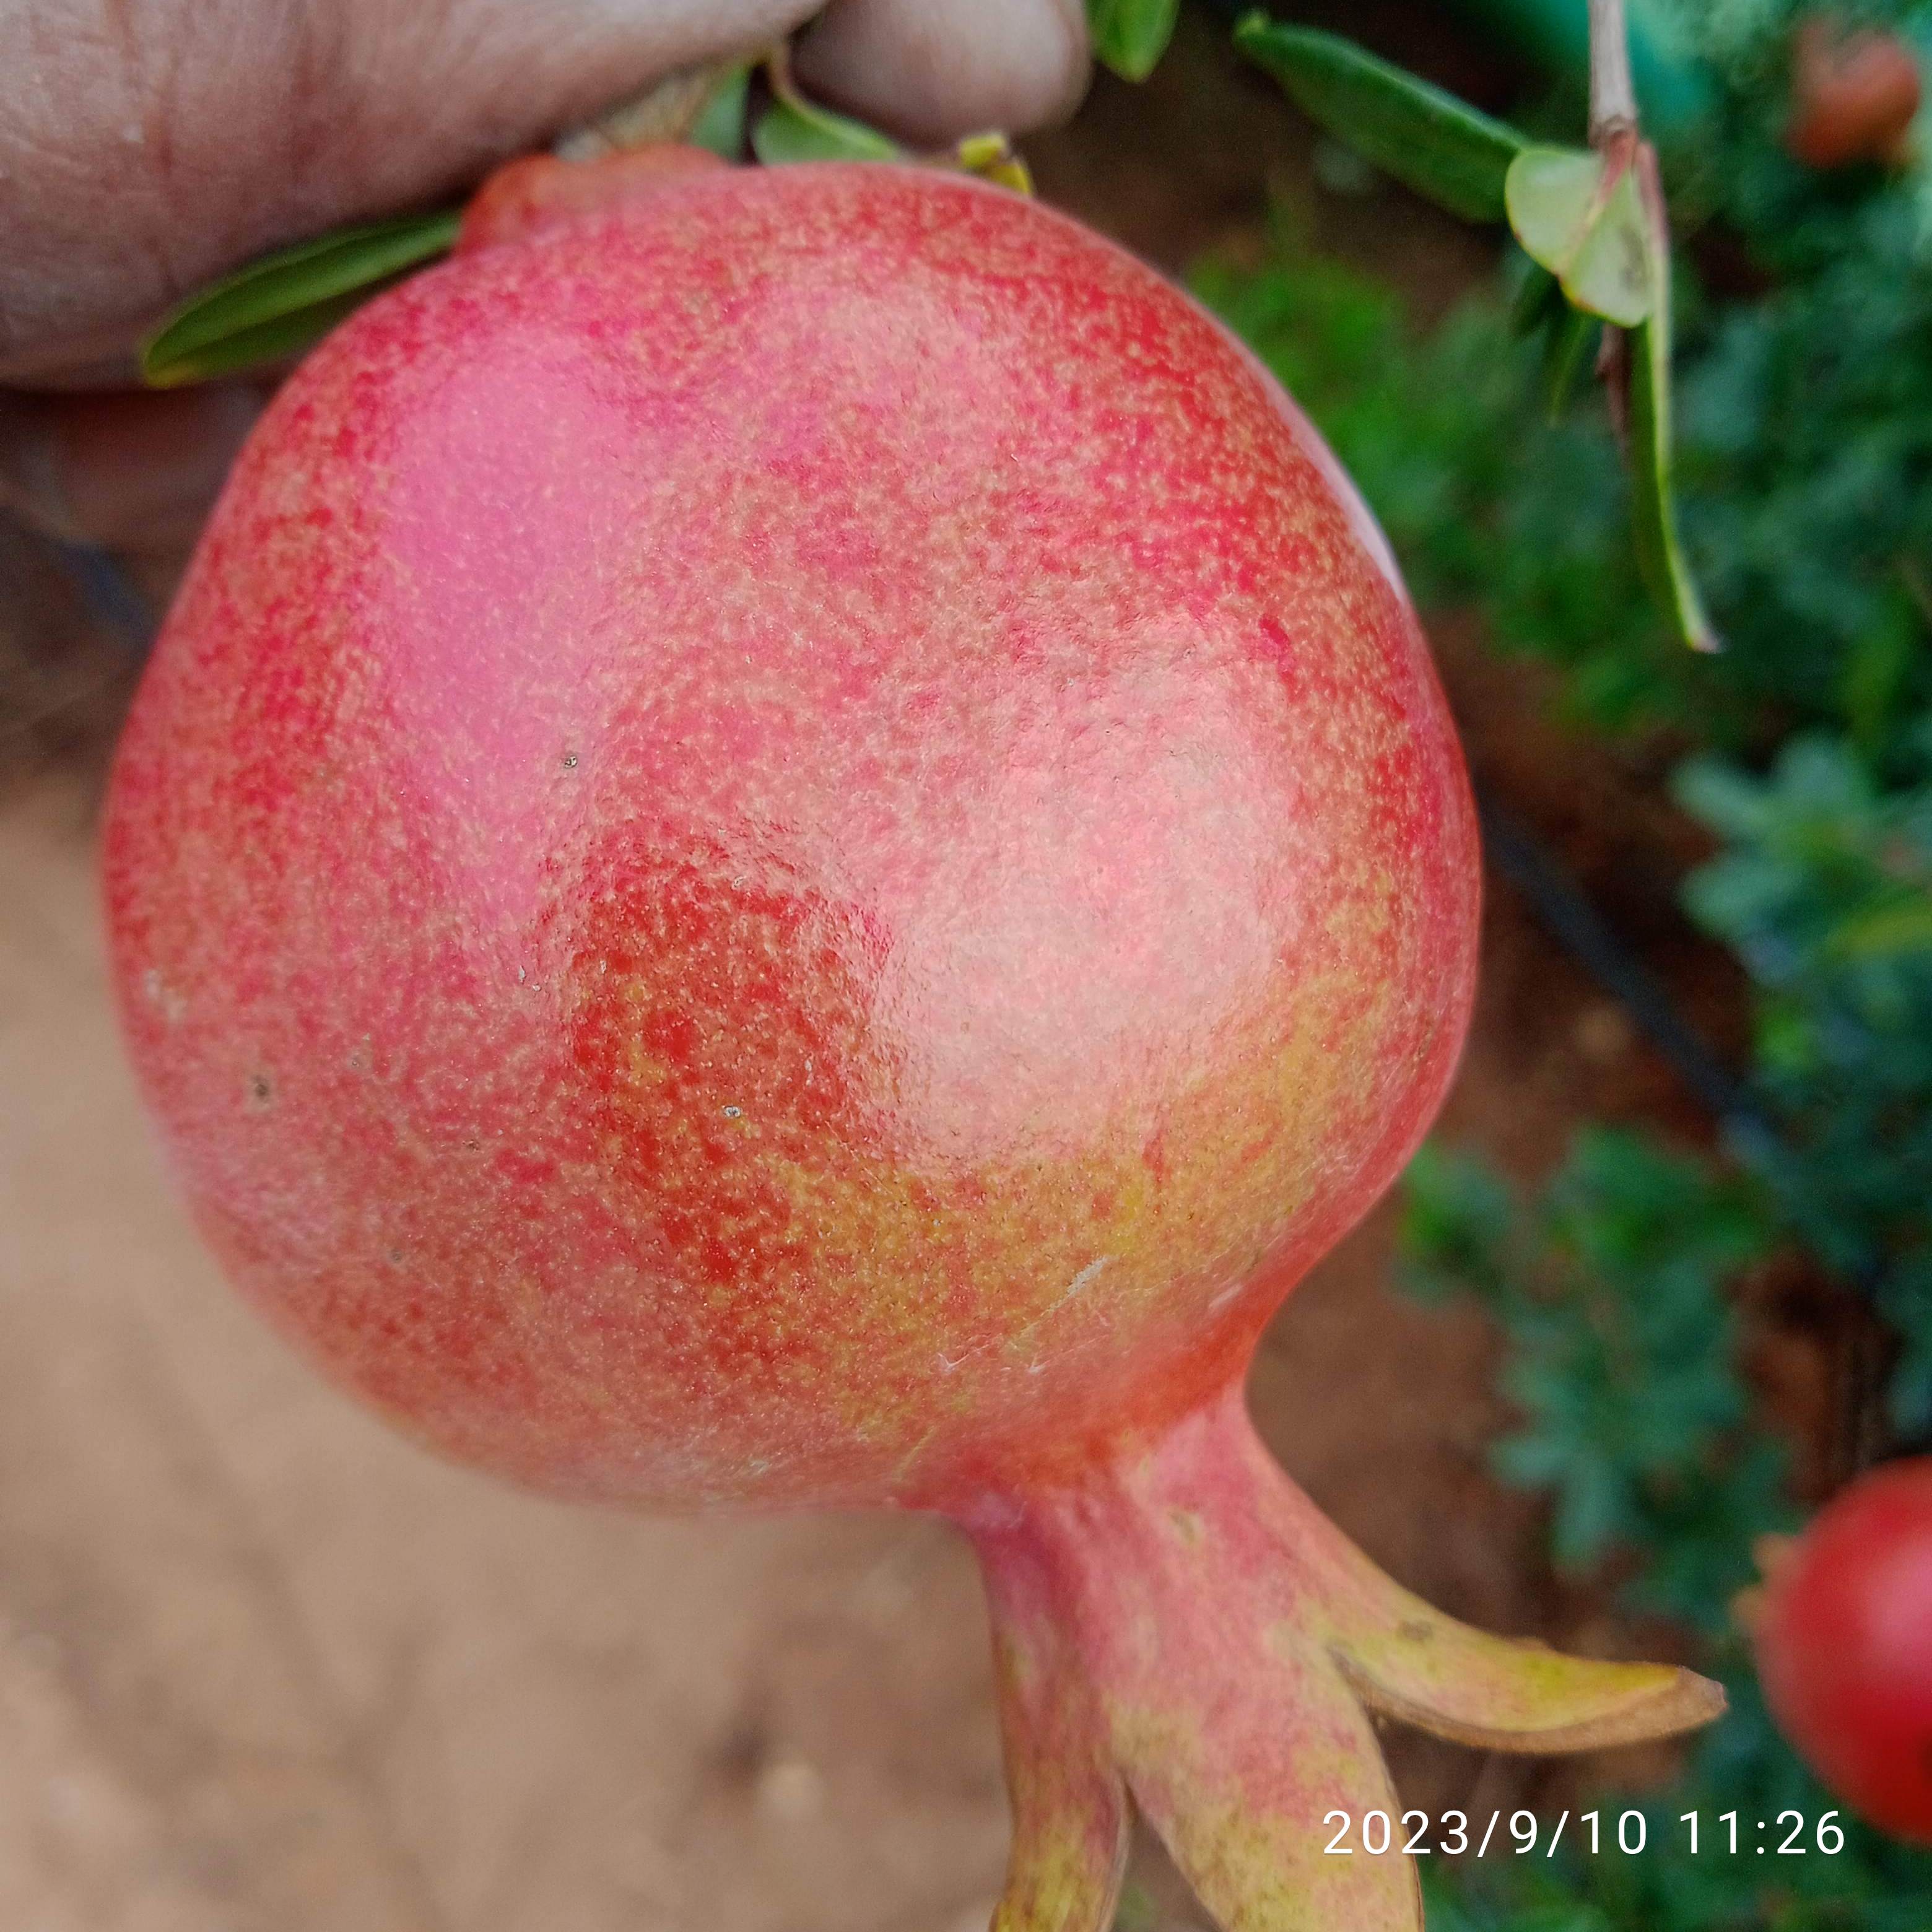
Label: Healthy